Traje de luces

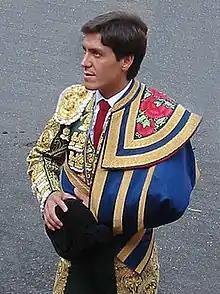
Antonio Barrera in a with the ceremonial over his left arm and holding the

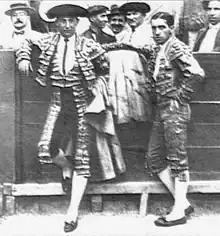
Two famous : Joselito el Gallo and Juan Belmonte wearing the .

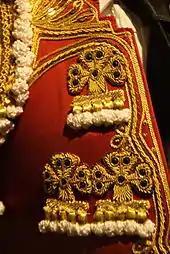
Detail of .

The ('suit of lights') is the traditional clothing that Spanish bullfighters (and ) wear in the bullring. The term originates from the sequins and reflective threads of gold or silver. These are based on the flamboyant costumes of the 18th-century dandies and showmen involved in bullfighting, which later became exclusive to the bullfighting ritual. Later adornments include the hat, more elaborate embroidery, and decorative accessories.